Persecution of Muslims

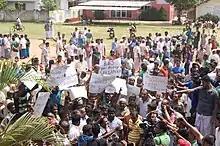
Protesters hold placards as they demonstrate against the anti-Muslim violence in Sri Lanka, 17 June 2014.

The period from the conquest of Kazan in 1552 to the ascension of Catherine the Great in 1762, was marked by systematic repression of Muslims through policies of exclusion and discrimination as well as the destruction of Muslim culture by elimination of outward manifestations of Islam such as mosques. The first wave of persecution and forced conversions of Muslims to Christianity occurred soon after the Russian conquest of the Kazan and Astrakhan Khanates.